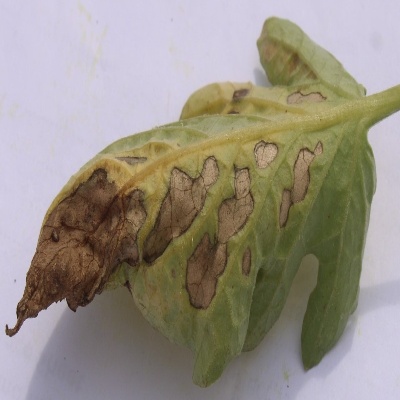
Crop: Tomato
Condition: septoria leaf spot